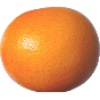
Label: pink_grapefruit